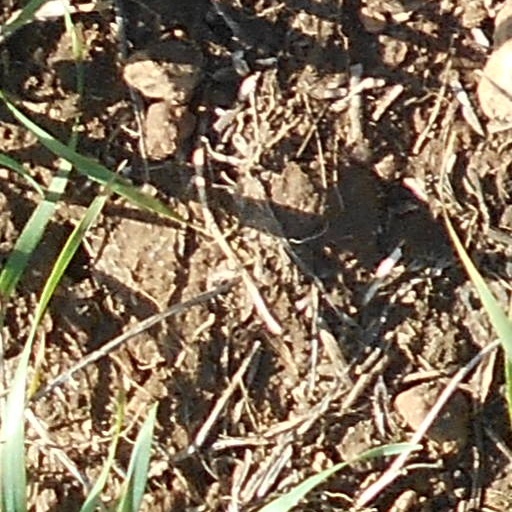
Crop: wheat